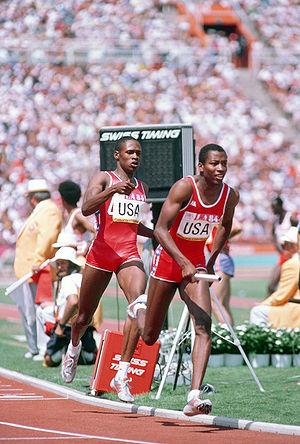
Le relais 4 × 400 mètres masculin figure au programme des Jeux olympiques depuis l'édition de 1912 à Stockholm. Les femmes ne participent à cette épreuve que depuis les Jeux de 1972, à Munich.
L'épreuve du relais 4 × 400 mètres masculin aux Jeux olympiques de 1984 s'est déroulée les 10 et 11 août 1984 au Memorial Coliseum de Los Angeles, aux États-Unis. Elle est remportée par l'équipe États-Unis.
L’athlétisme est un ensemble d’épreuves sportives codifiées comprenant les courses, sauts, lancers, épreuves combinées et marche. L'origine du mot athlétisme vient du grec « Athlos » signifiant combat. Il s’agit de l’art de dépasser la performance des adversaires en vitesse ou en endurance, en distance ou en hauteur. Les épreuves athlétiques, individuelles ou par équipes, ont varié avec le temps et les mentalités. L'athlétisme est l'un des rares sports universellement pratiqués, que ce soit dans le monde amateur ou au cours de nombreuses compétitions de tous niveaux. La simplicité et le peu de moyens nécessaires à sa pratique expliquent en partie ce succès. Les premières traces de concours athlétiques remontent aux civilisations antiques. La discipline s'est développée au cours des siècles, des premières épreuves à sa codification.
Les épreuves d'athlétisme des Jeux olympiques d'été de 1984 ont eu lieu du 3 août au 11 août 1984 au Memorial Coliseum de Los Angeles, aux États-Unis. 1 273 athlètes issus de 124 nations ont pris part aux 41 épreuves du programme.
Raymond "Ray" Ricky Armstead est un athlète américain spécialiste du 400 mètres. En 1984, il remporte la médaille d'or du relais 4 × 400 m des Jeux olympiques d'été de Los Angeles avec ses coéquipiers Sunder Nix, Alonzo Babers et Antonio McKay. L'équipe américaine établit le temps de 2 min 57 s 91, devançant la Grande-Bretagne et le Nigéria.